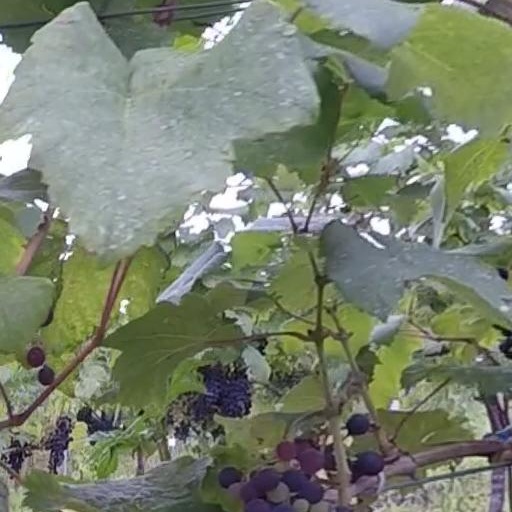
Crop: grape